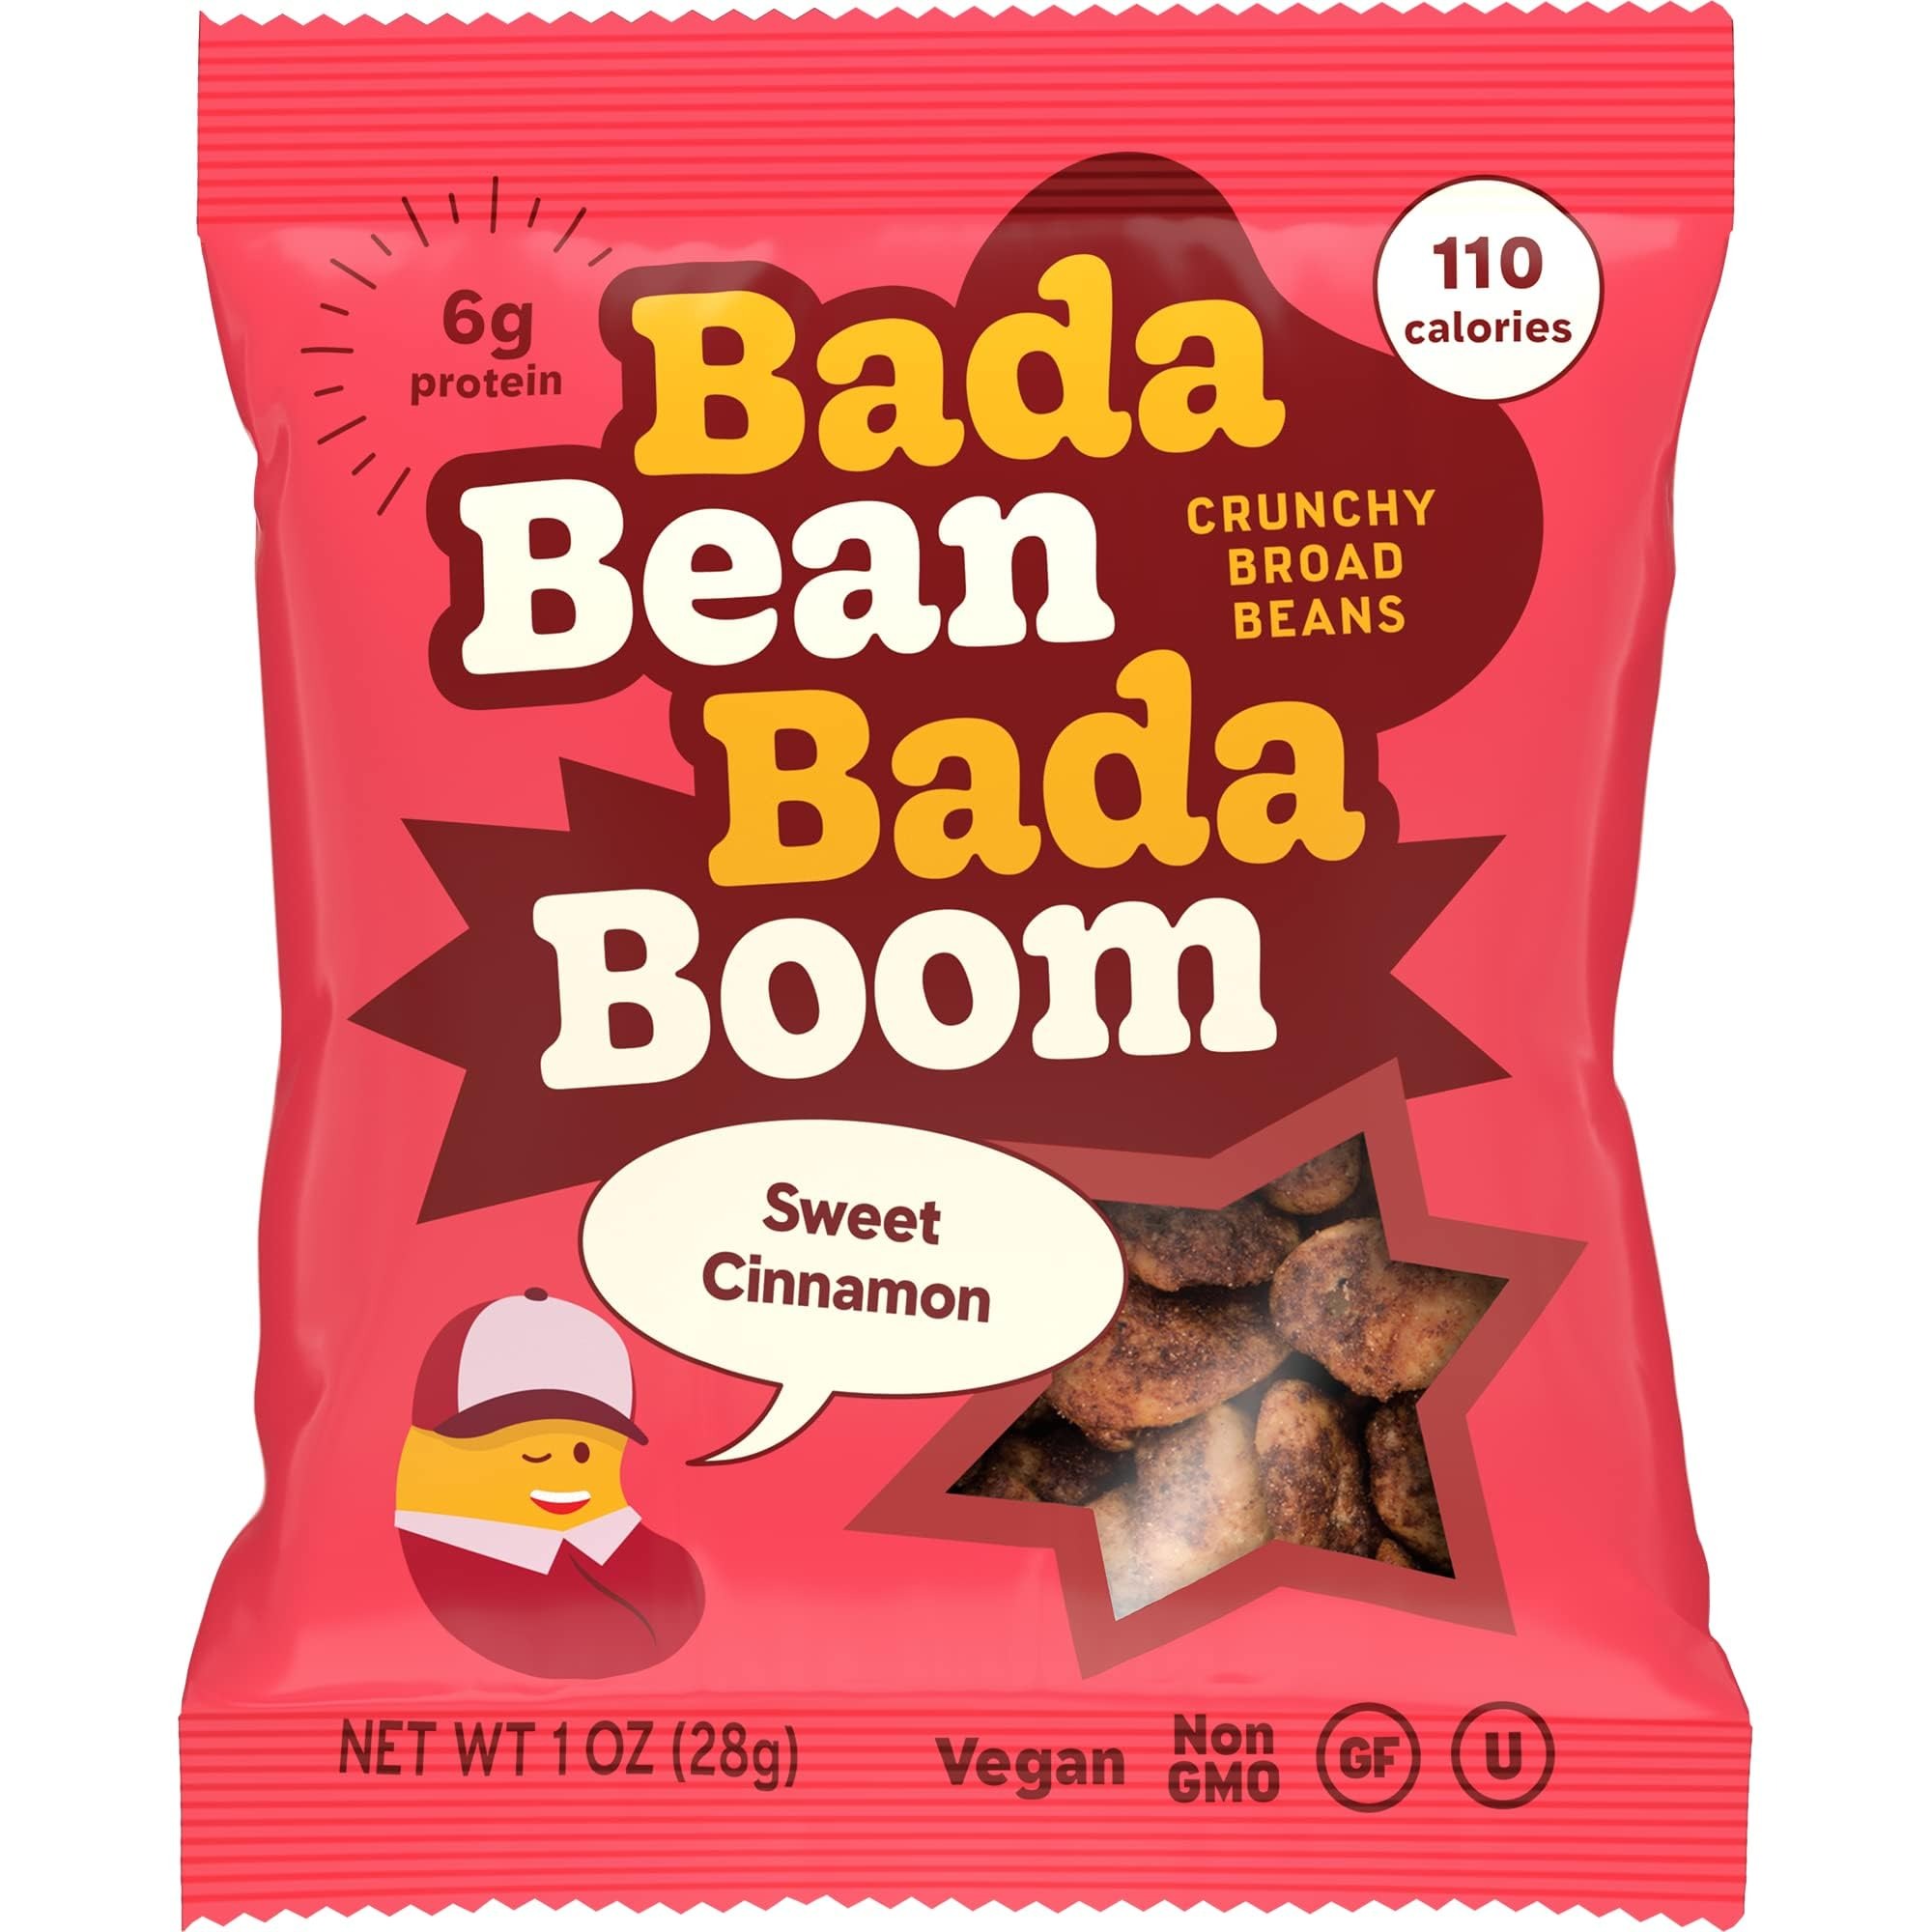
Item Name: Enlightened Bada Bean Bada Boom - Plant-Based Protein, Gluten Free, Vegan, Crunchy Roasted Broad (Fava) Bean Snacks, 100 Calories per Serving, Cinnamon, 1 oz, 24 Pack
Bullet Point 1: Great Nutrition Snack - Low fat snack with only 110 Calories per serving; High protein & high fiber.
Bullet Point 2: Vegans Rejoice - Our broad beans make the the perfect vegan snacks; High in protein, Gluten-Free with zero cholesterol and saturated fat; Each individual bag is ready for on the go travel and the perfect size for you and your kids to snack on.
Bullet Point 3: Healthy Alternative to Chips - Our crunchy snacks contain only 110 Calories, 6g of protein, and 5g of fiber per serving; Higher in plant-based protein vs chickpea and veggie snacks; Healthy snacking doesn't have to compromise on taste!
Bullet Point 4: Snack with a Crunch - Each bean provides that satisfying crunch you're looking for during snack time while also packing a flavorful punch that's out of this world; Our beans can be eaten anywhere and are the perfect protein snack for those on the go
Bullet Point 5: Try All Our Flavors - Bada Bean Bada Boom comes in 13 delicious flavors and you're sure to find one that your taste buds can't resist.
Value: 24.0
Unit: Ounce

Price: 37.99